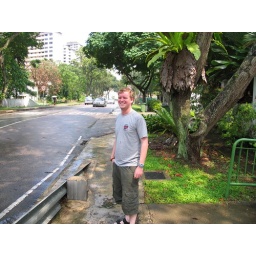
My friend Kev walking to the food center, near my house